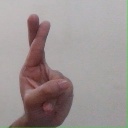
अक्षर: र